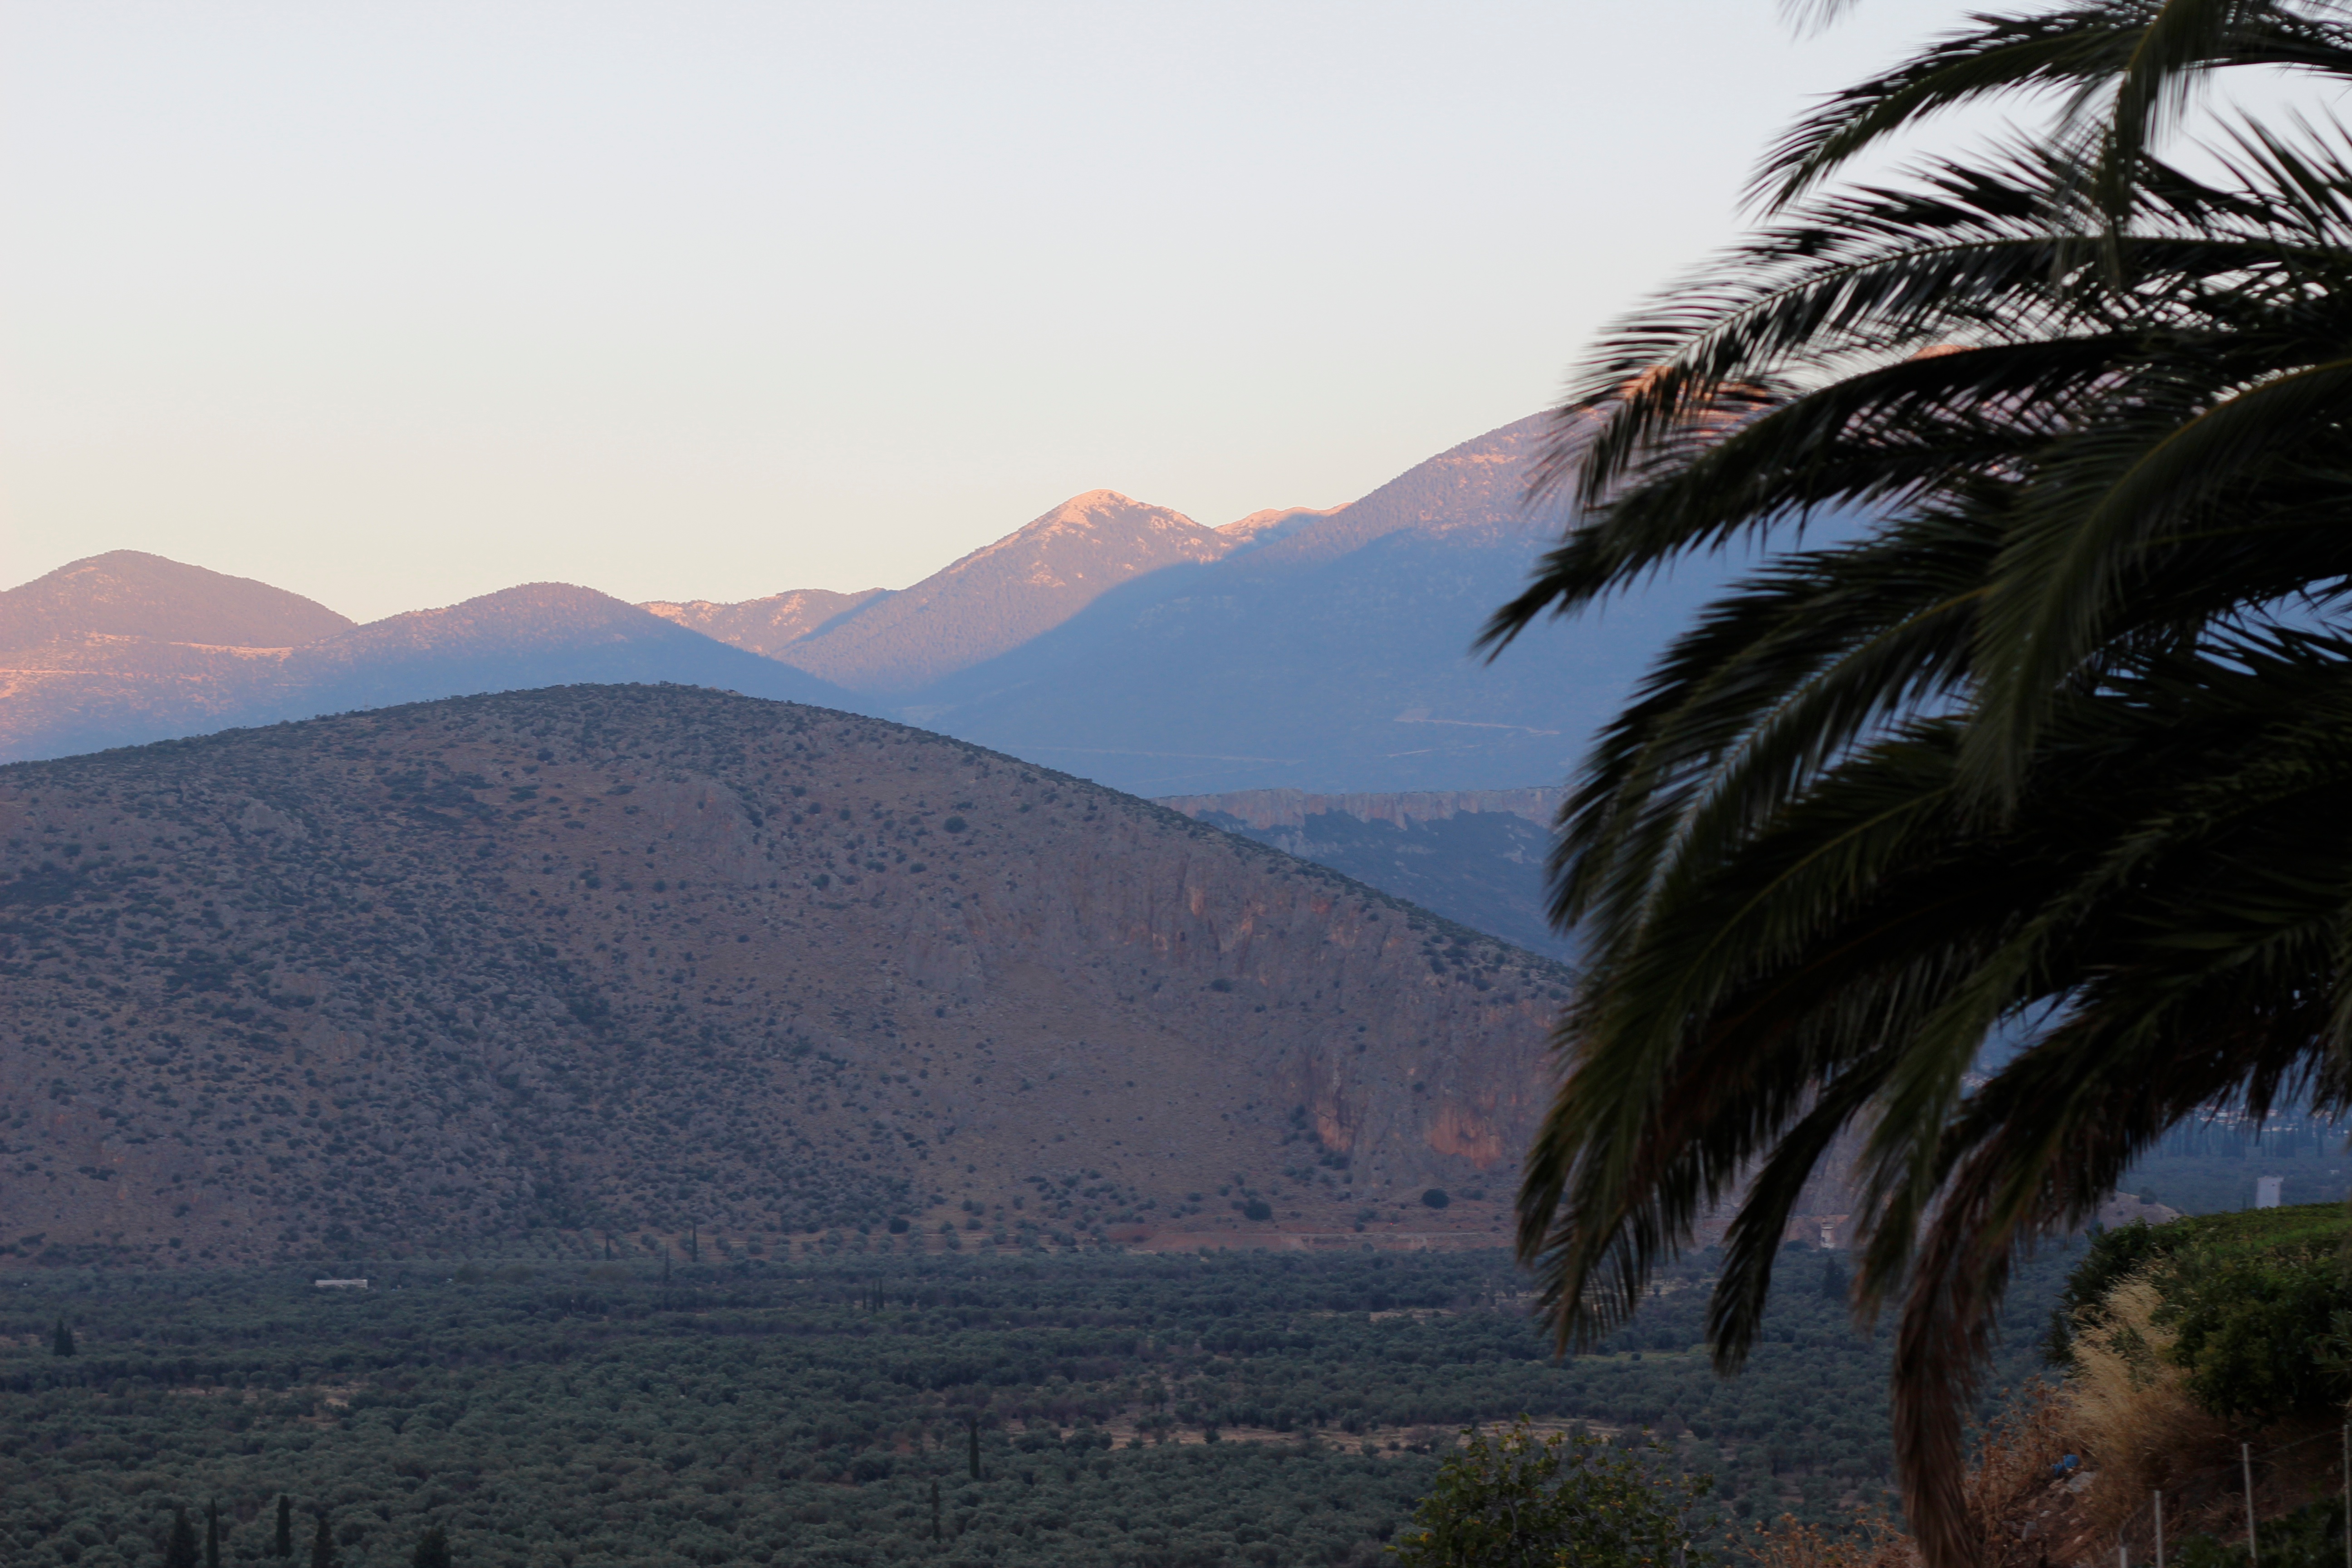
landscape, tree, nature, wilderness, mountain, sunrise, sunset, morning, hill, lake, dawn, valley, dusk, landform, natural environment, geographical feature, atmospheric phenomenon, mountainous landforms